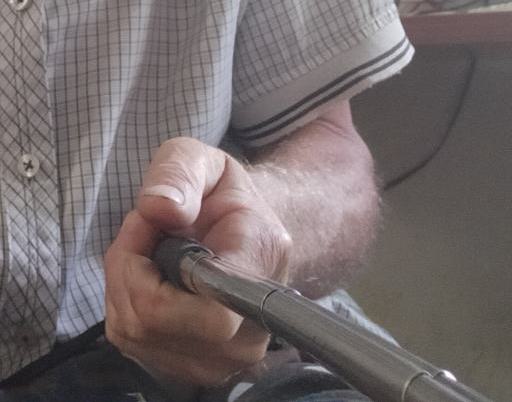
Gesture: no_gesture